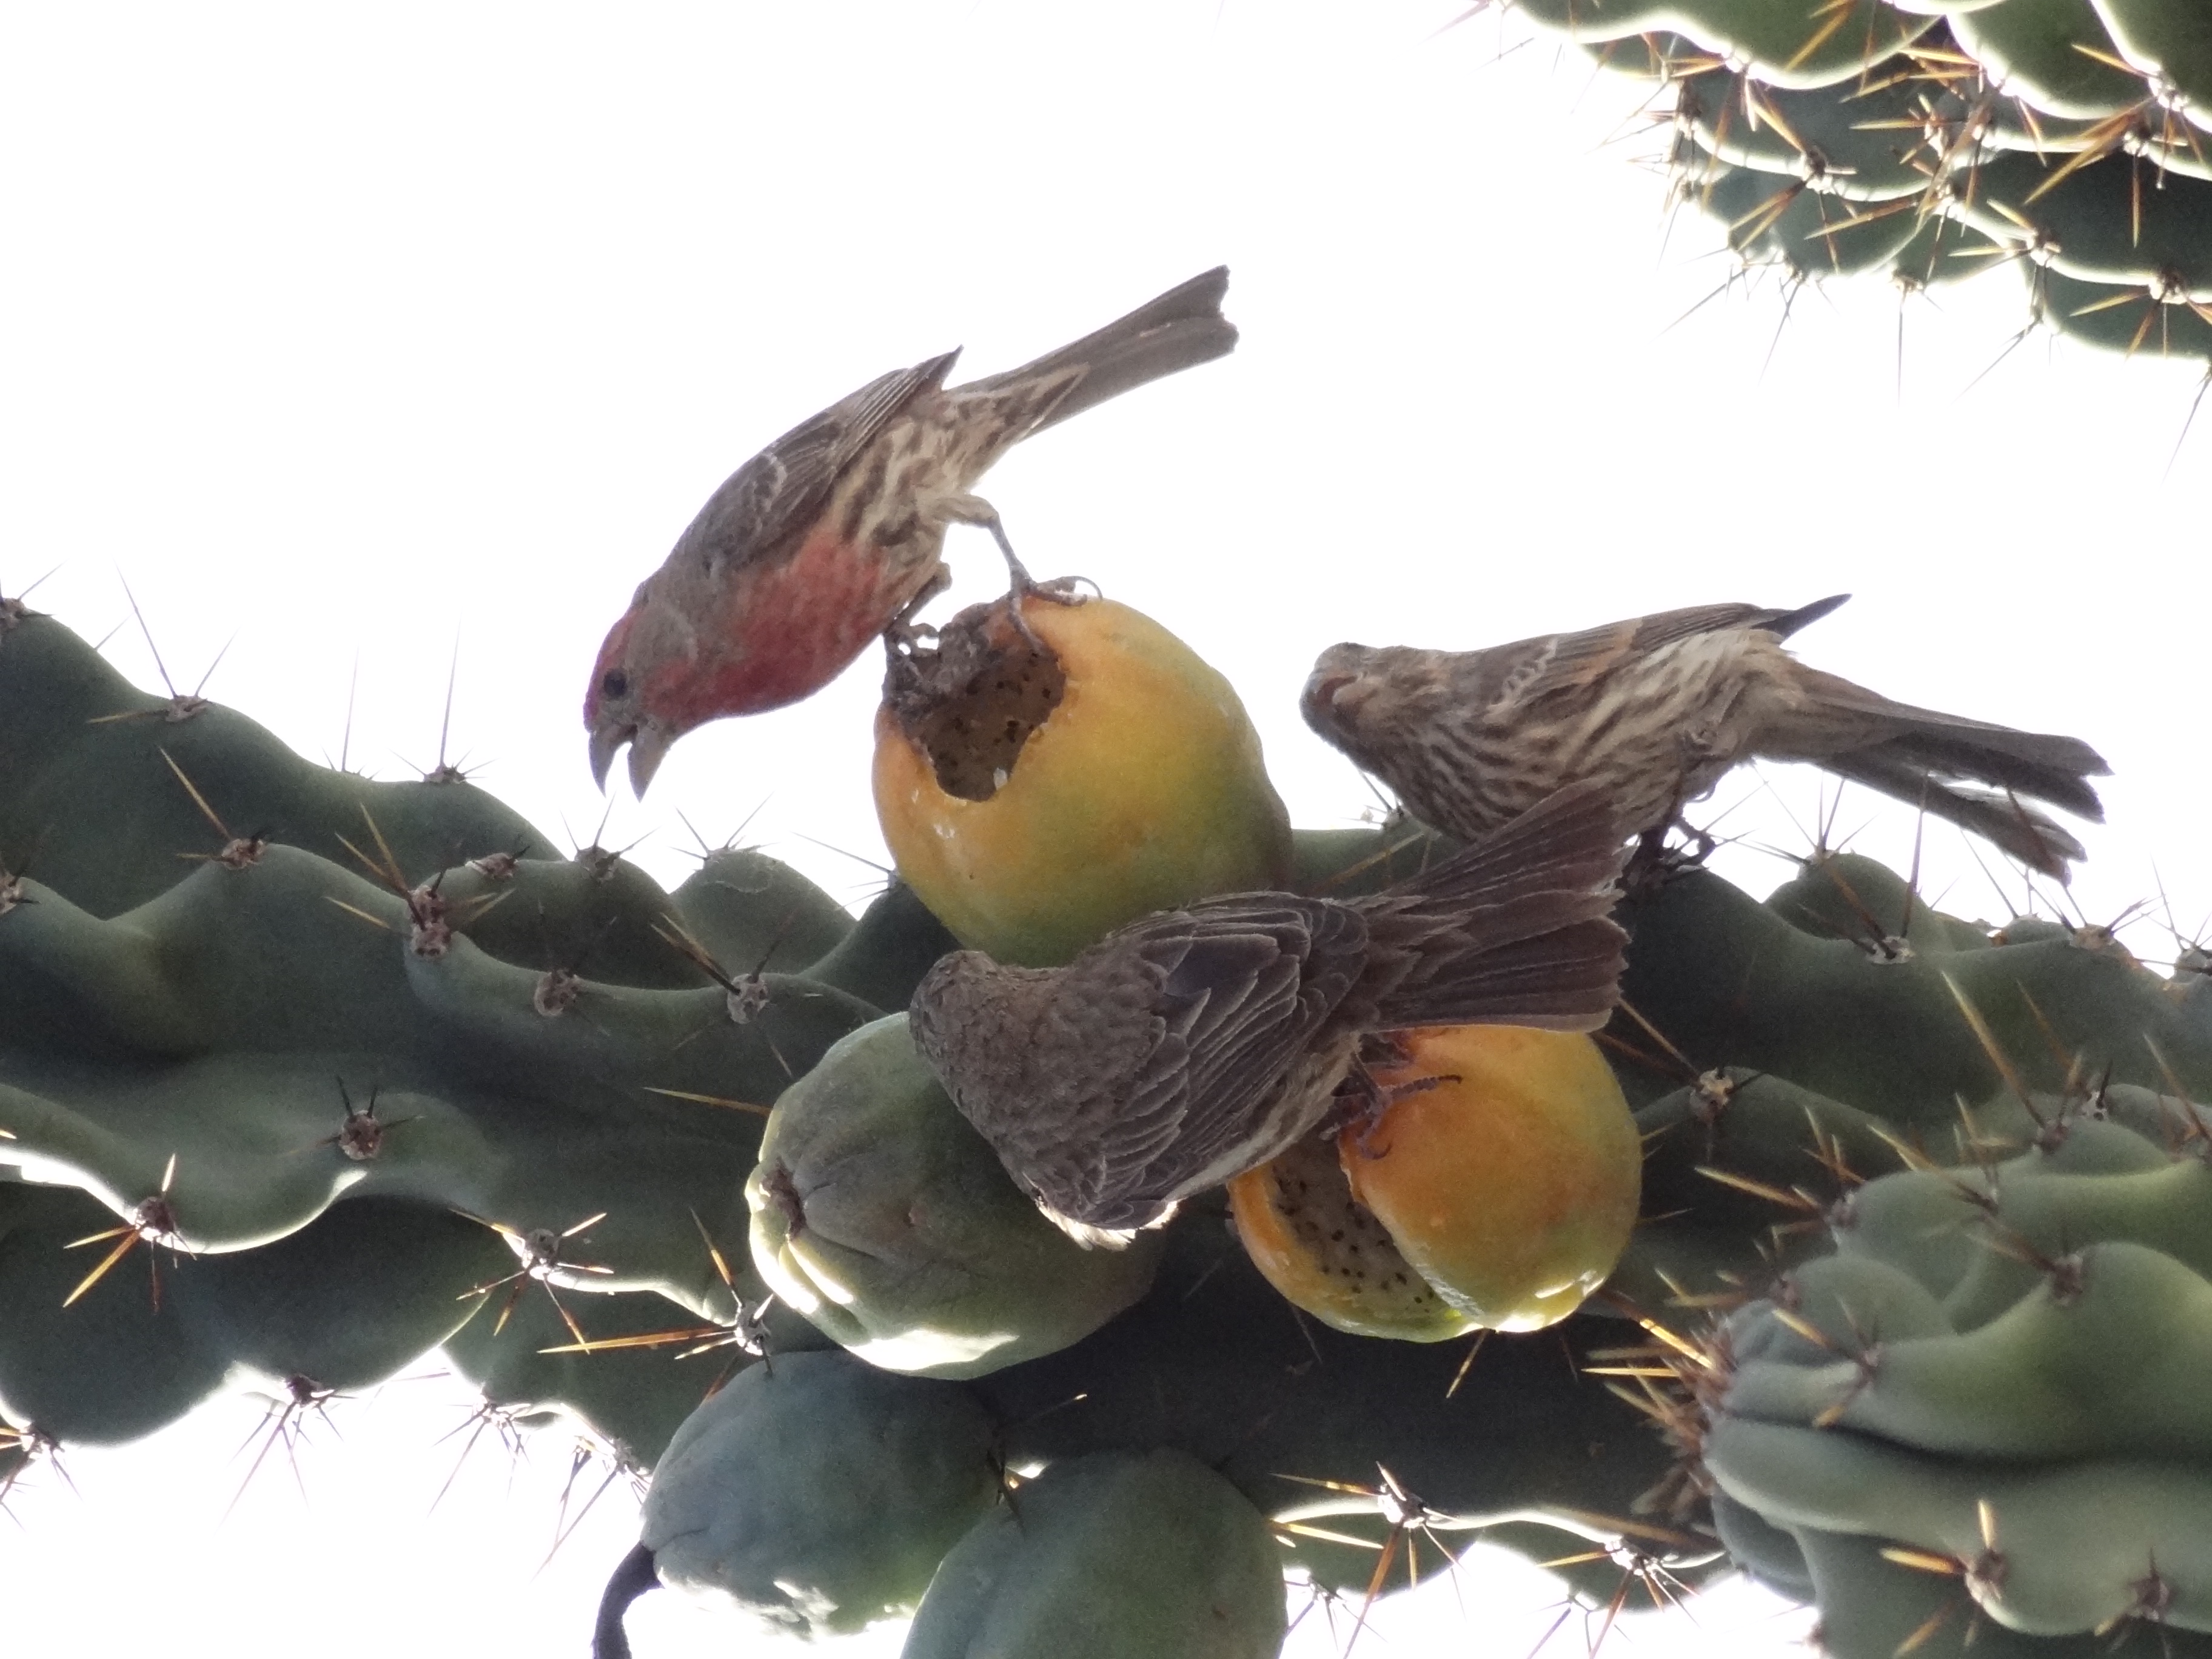
fauna, bird, birds, finch, beak, bird nest